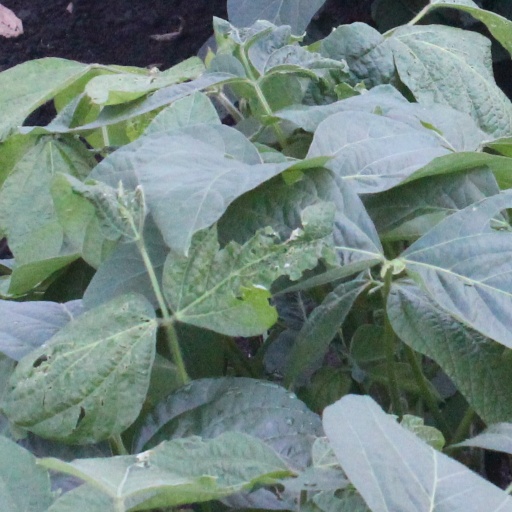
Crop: soybean